Heimberg railway station

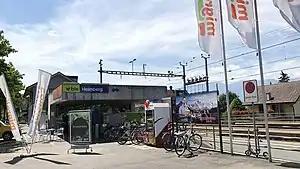
The station in 2018 before the overhaul

Heimberg railway station is a railway station in the municipality of Heimberg, in the Swiss canton of Bern. It is located on the standard gauge Burgdorf–Thun line of BLS AG.